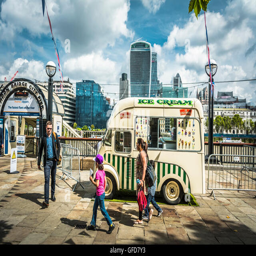
an ice cream van in front of the building